Cicadettana calliope

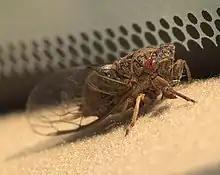
"Cicadettana calliope calliope"

Cicadettana calliope is a species of cicada in the family Cicadidae, found in North America. The species was formerly a member of the genus "Cicadetta".